Malinda Williams

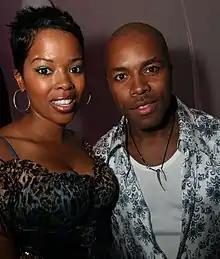
Williams and D-Nice in June 2006

Malinda Williams (born September 24, 1970) is an American actress and producer. She began her career on television, before appearing in films "A Thin Line Between Love and Hate" (1996), "High School High" (1996), and "The Wood" (1999).